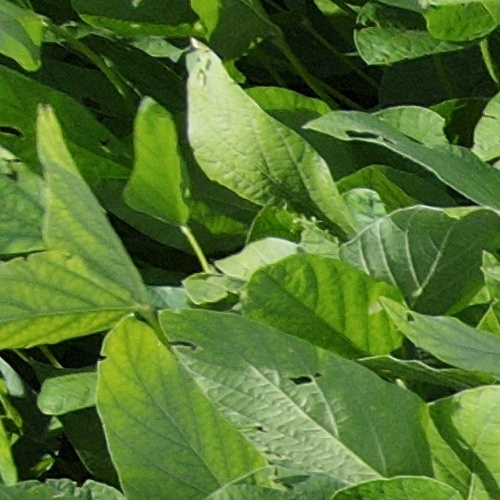
Label: Caterpillar